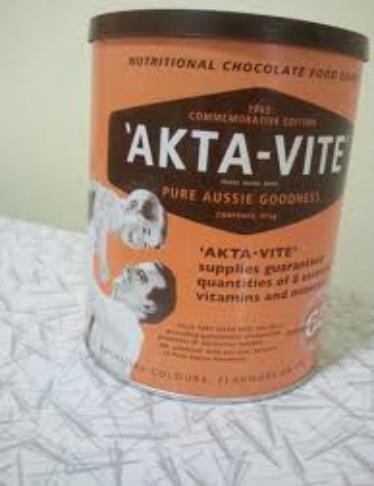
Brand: AktaVite
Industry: Food